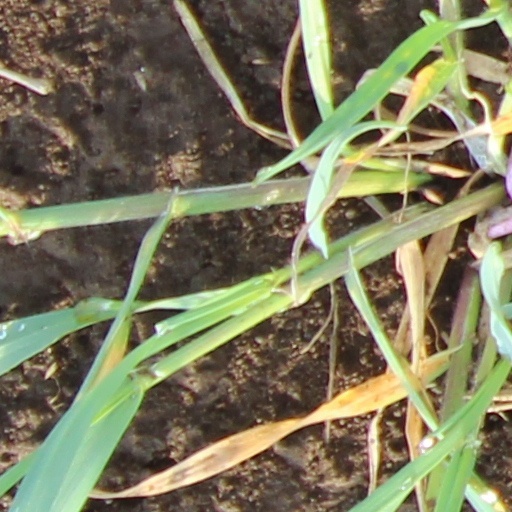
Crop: wheat